La Chapelle-du-Bourgay

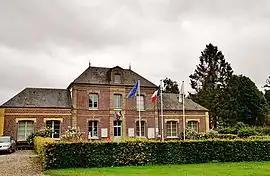
Town hall.

La Chapelle-du-Bourgay is a commune in the Seine-Maritime department in the Normandie region in north-western France.